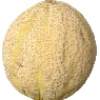
Label: cantaloupe